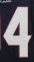
Number: 4